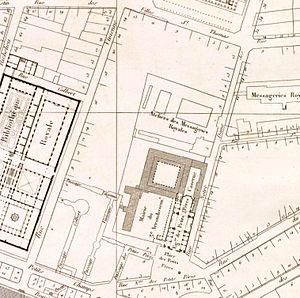
Etat de l'îlot avant le percement de la rue de la Banque. Détail d'une planche de l'atlas de Jacoubet.
La rue de la Banque est une voie du 2ᵉ arrondissement de Paris.
Le passage des Petits-Pères est une voie du 2ᵉ arrondissement de Paris, en France.
La galerie Vivienne est un passage couvert du 2ᵉ arrondissement de Paris,
On appelle ancien 3ᵉ arrondissement de Paris le troisième des douze arrondissements de Paris créés en 1795 et ayant existé jusqu'en 1860, année de l'agrandissement de Paris et de la réorganisation en vingt arrondissements, par la loi du 16 juin 1859.